Girl Flu.

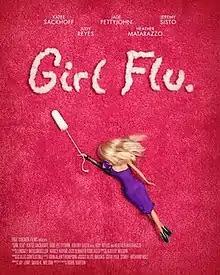
Film poster

Girl Flu. is a 2016 American comedy film written and directed by Dorie Barton and starring Katee Sackhoff, Jade Pettyjohn, Jeremy Sisto, Judy Reyes and Heather Matarazzo.